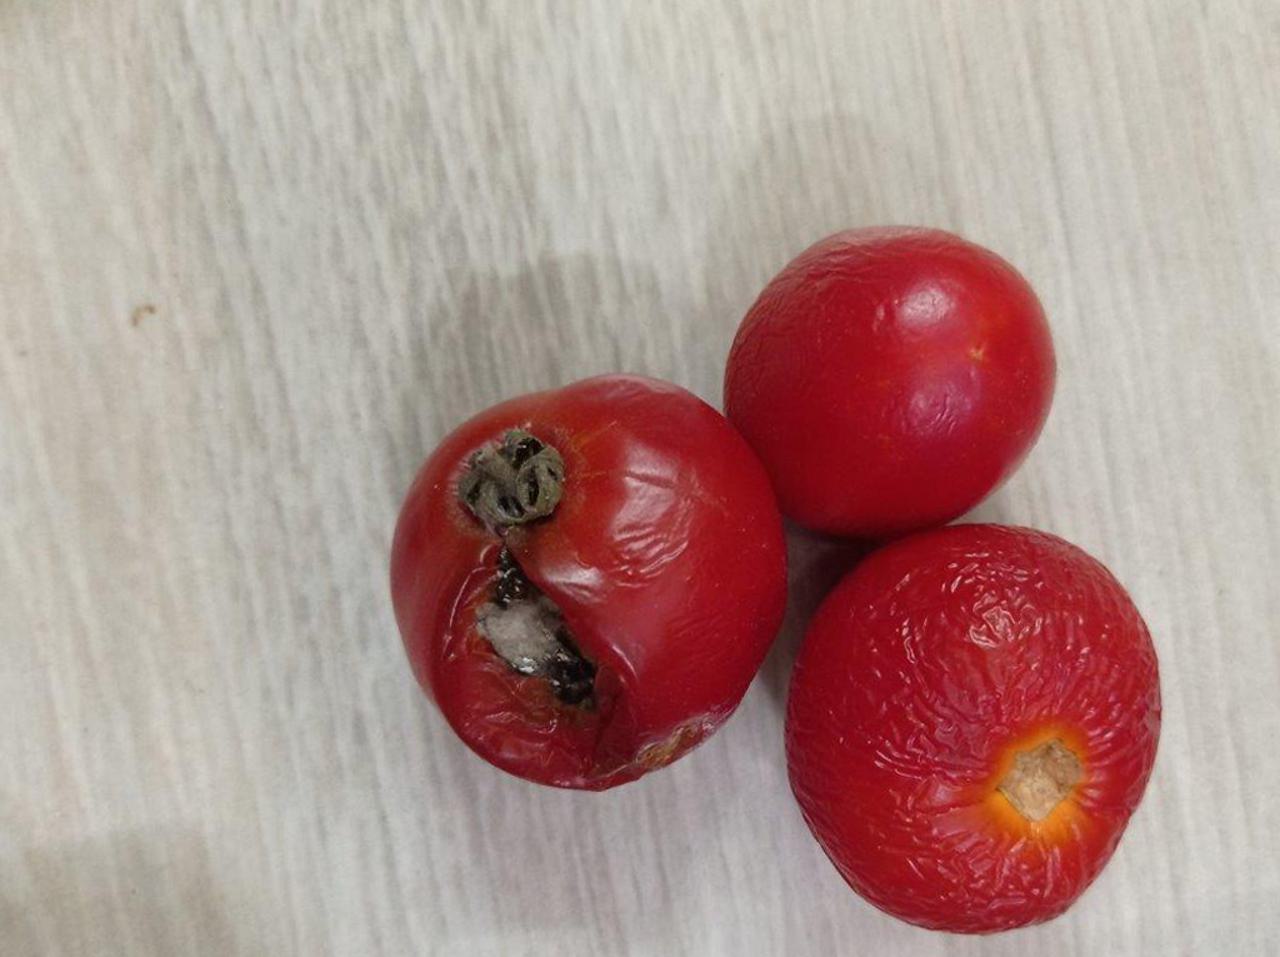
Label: Rotten